The Golden Bed

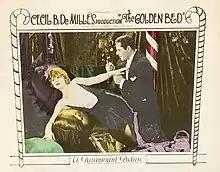
Lobby card for the film

The Golden Bed is a 1925 American silent drama film directed by Cecil B. DeMille. It is based on the 1924 short story "Tomorrow's Bread" by Wallace Irwin, originally published in Pictorial Review. Jeanie MacPherson wrote the screenplay.